Roman citizenship

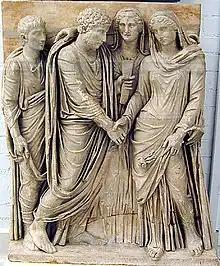
Relief showing a Roman marriage ceremony. Museo di Capodimonte

With regards to the Roman family, Roman citizens possessed the right of "ius conubii," defined as the right to a lawful marriage in which children from the union would also be Roman citizens. Earlier Roman sources indicate that Roman women could forfeit their individual rights as citizens when entering into a "manus" marriage. In a "manus" marriage, a woman would lose any properties or possessions she owned herself and they would be given to her husband, or his "pater familias". "Manus" marriages had largely stopped by the time of Augustus and women instead remained under the protection of their "pater familias." Upon his death, both the men and women under the protection of the "pater familias" would be considered "sui iuris" and be legally independent, able to inherit and own property without the approval of their "pater familias." Roman woman however would enter into a "tutela", or guardianship. A woman's tutor functioned similarly to a "pater familias", but he did not control the property or possessions of a woman and was generally only needed to give his permission when a woman wanted to perform certain legal actions, such as freeing her slaves.